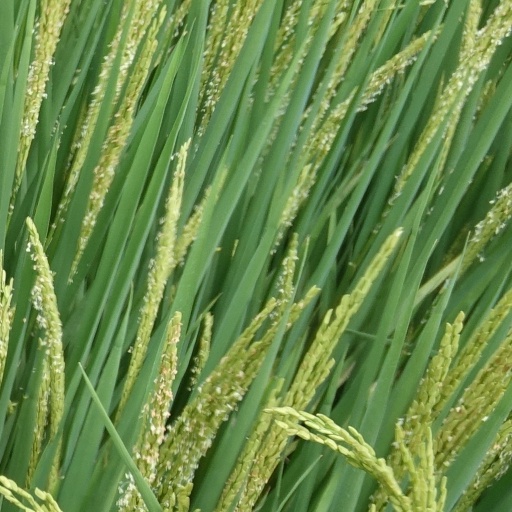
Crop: rice